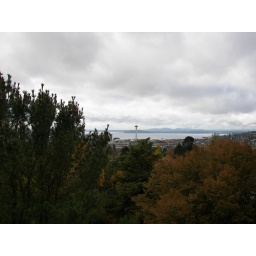
View from the water tower in Volunteer Park